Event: Nepal Earthquake
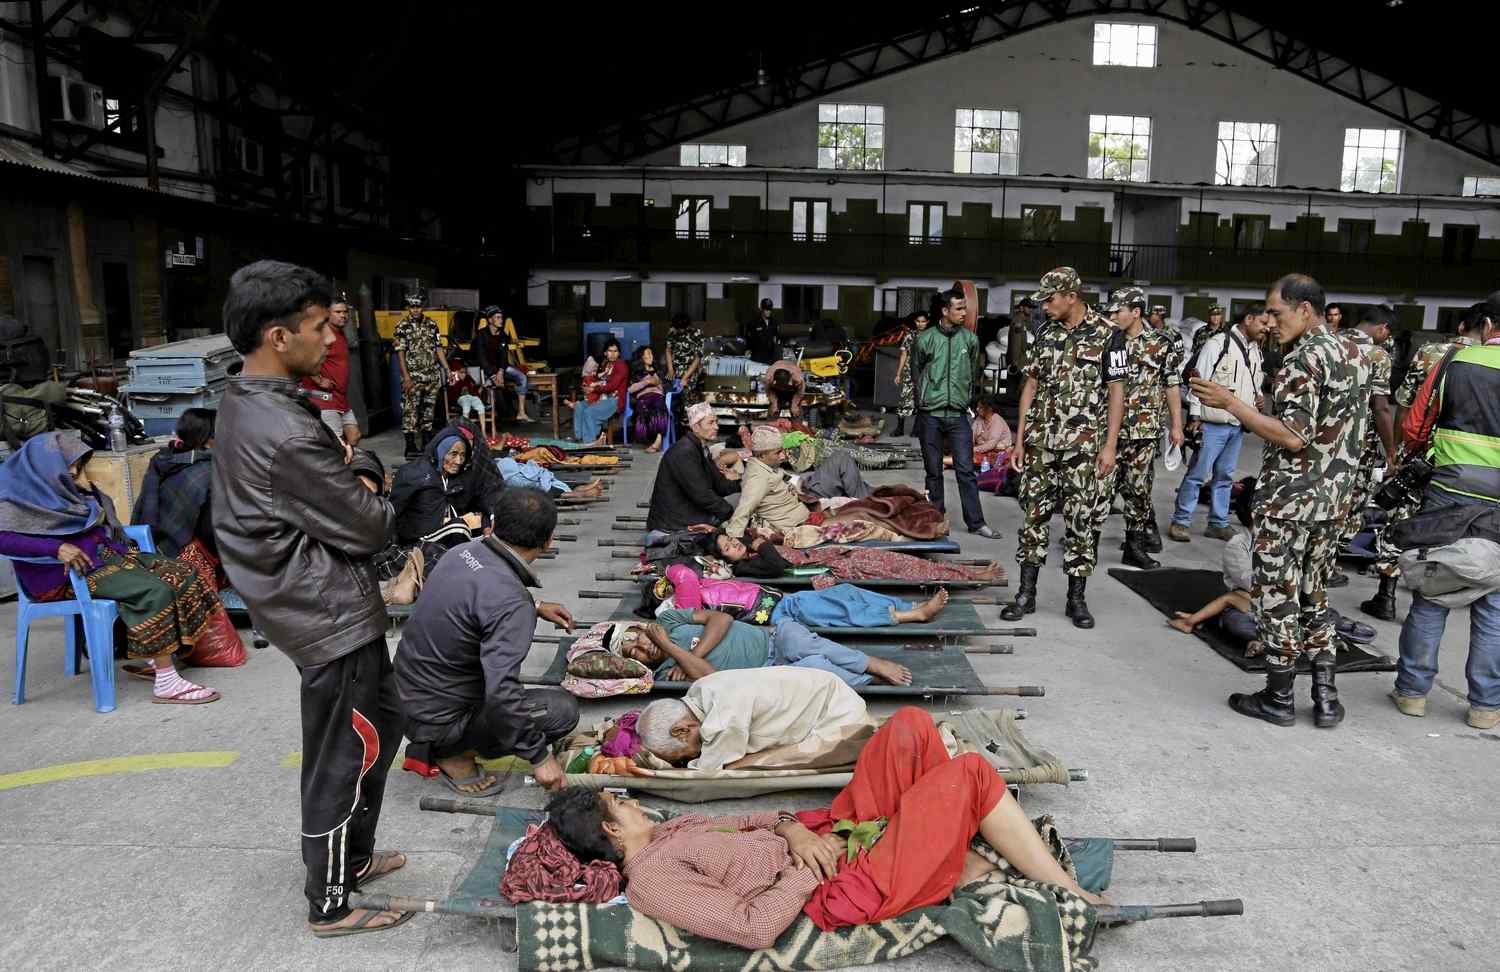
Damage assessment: no_damage